Vito Scalia

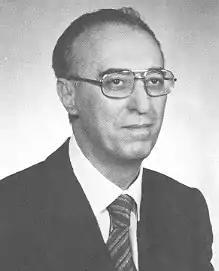
Vito Scalia

Vito Scalia (May 13, 1925 – October 8, 2009) was an Italian Christian Democrat politician. He served in the Chamber of Deputies of Italy in Legislature II (1953–1958), Legislature III (1958–1963), Legislature IV (1963–1968), Legislature V (1968–1972), Legislature VII (1976–1979) and Legislature VIII (1979–1983). He served in the cabinet of Prime Minister Cossiga (1979–1980).